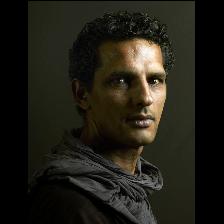
Label: Human